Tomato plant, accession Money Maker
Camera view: bottom (45 deg); turntable rotation: 150 degrees
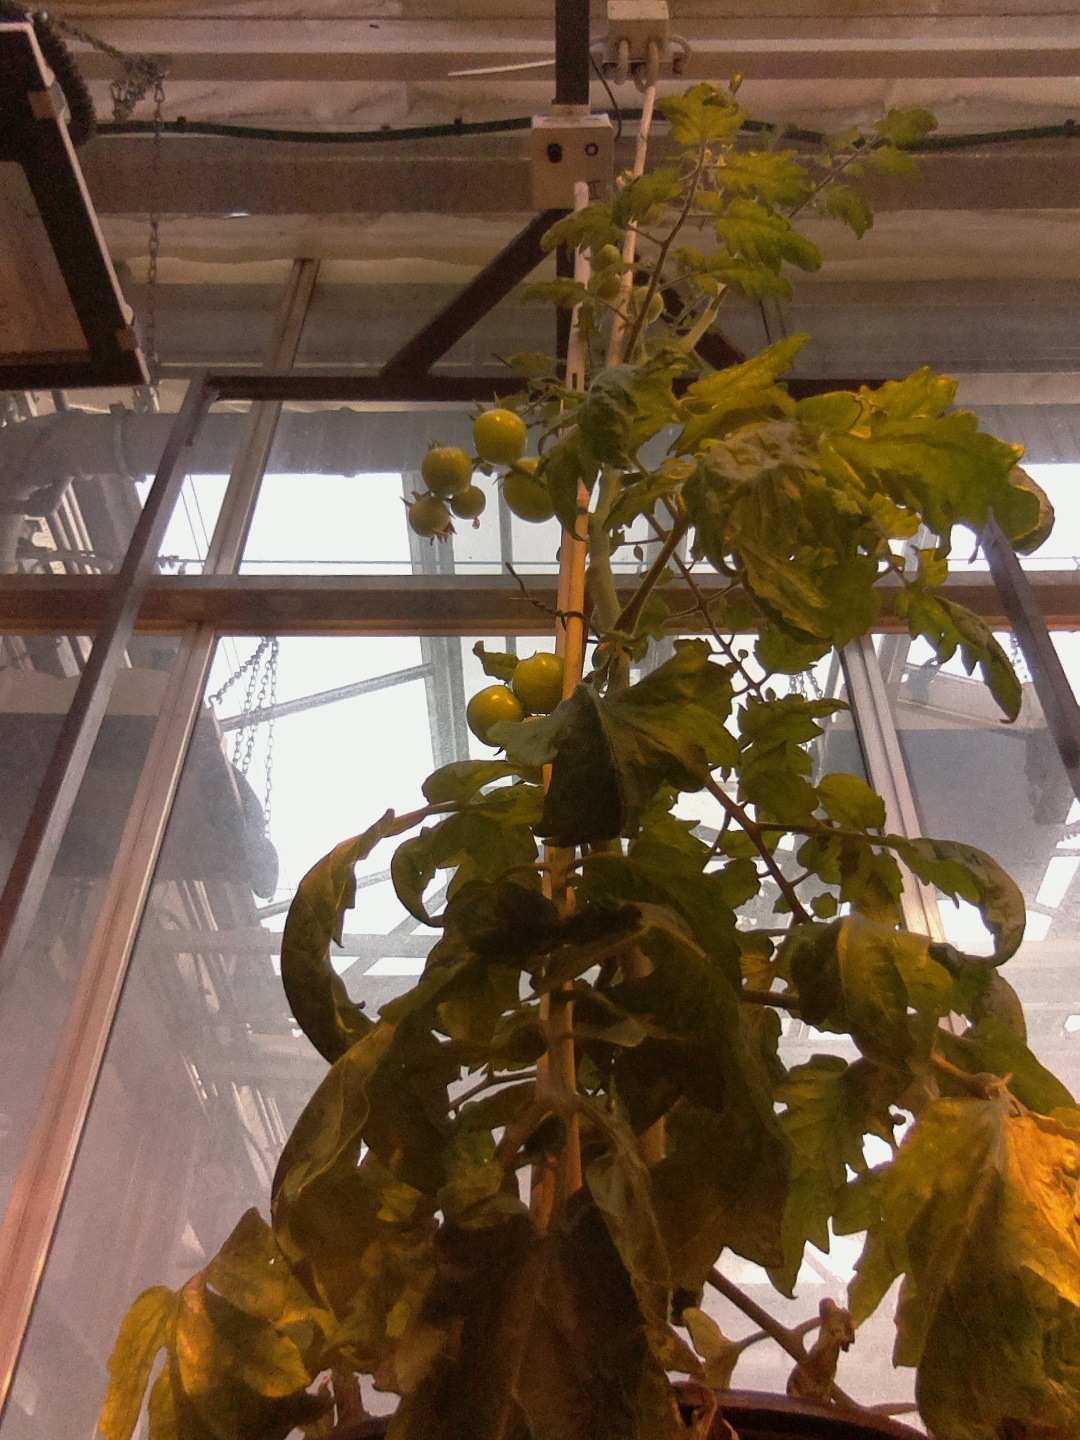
BBCH growth stage 75: 50%-60% of final fruit size